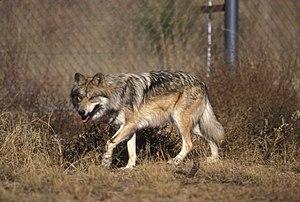
En botanique, zoologie, etc., une sous-espèce est un rang taxonomique intermédiaire, immédiatement inférieur à l'espèce, dans la classification classique des êtres vivants qui permet de distinguer des populations présentant de légères variations génétiques au sein de l'espèce, accentuées ou acquises au cours du temps. C'est un terme fréquemment utilisé pour distinguer des groupes de plantes, de champignons ou d'animaux, mais dont l'usage est controversé pour la lignée humaine.